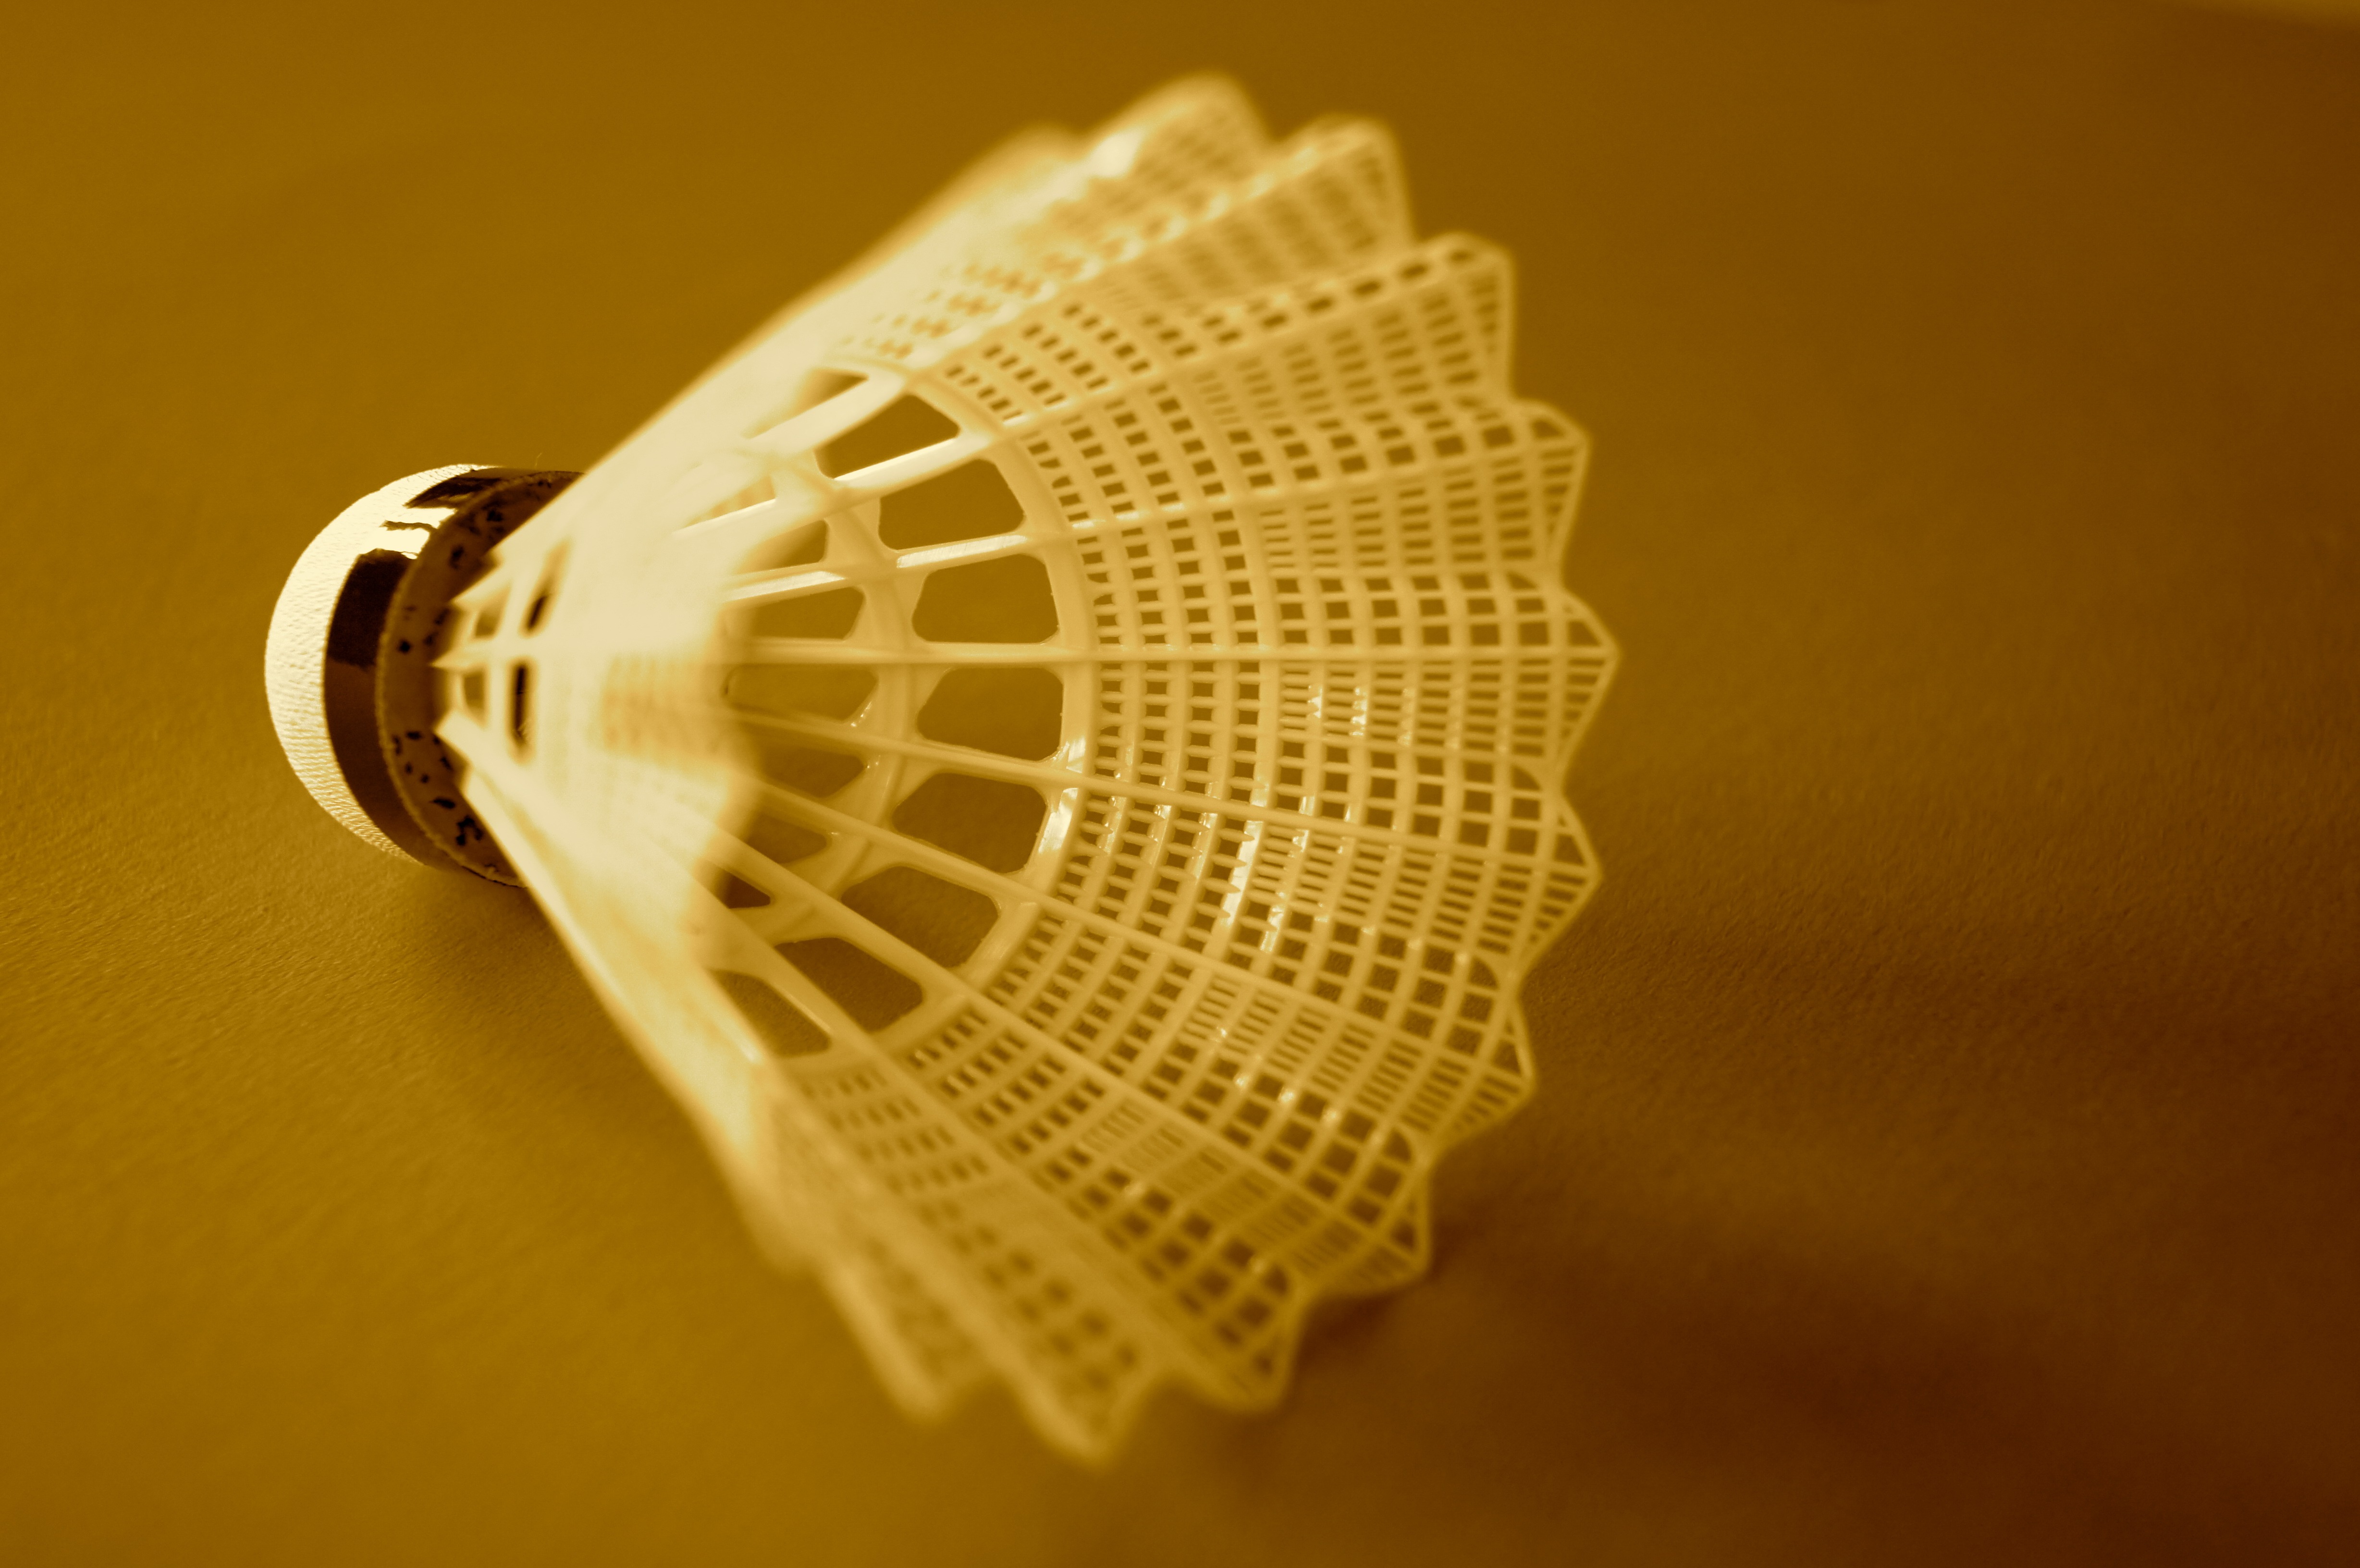
hand, sport, nostalgia, yellow, speed, movement, leisure, lighting, material, product, still, fast, badminton, macro photography, concerns, fashion accessory, incandescent light bulb